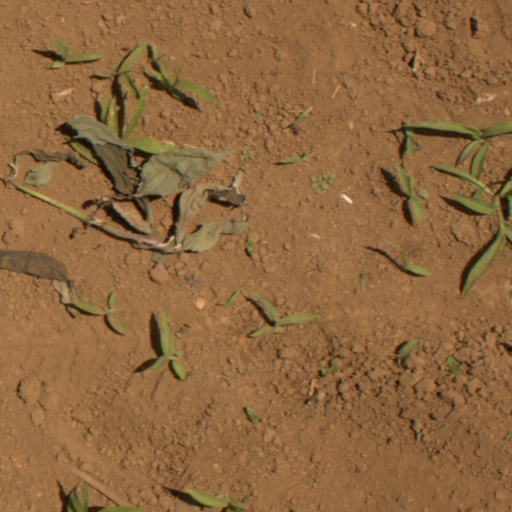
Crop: Jerusalem artichoke